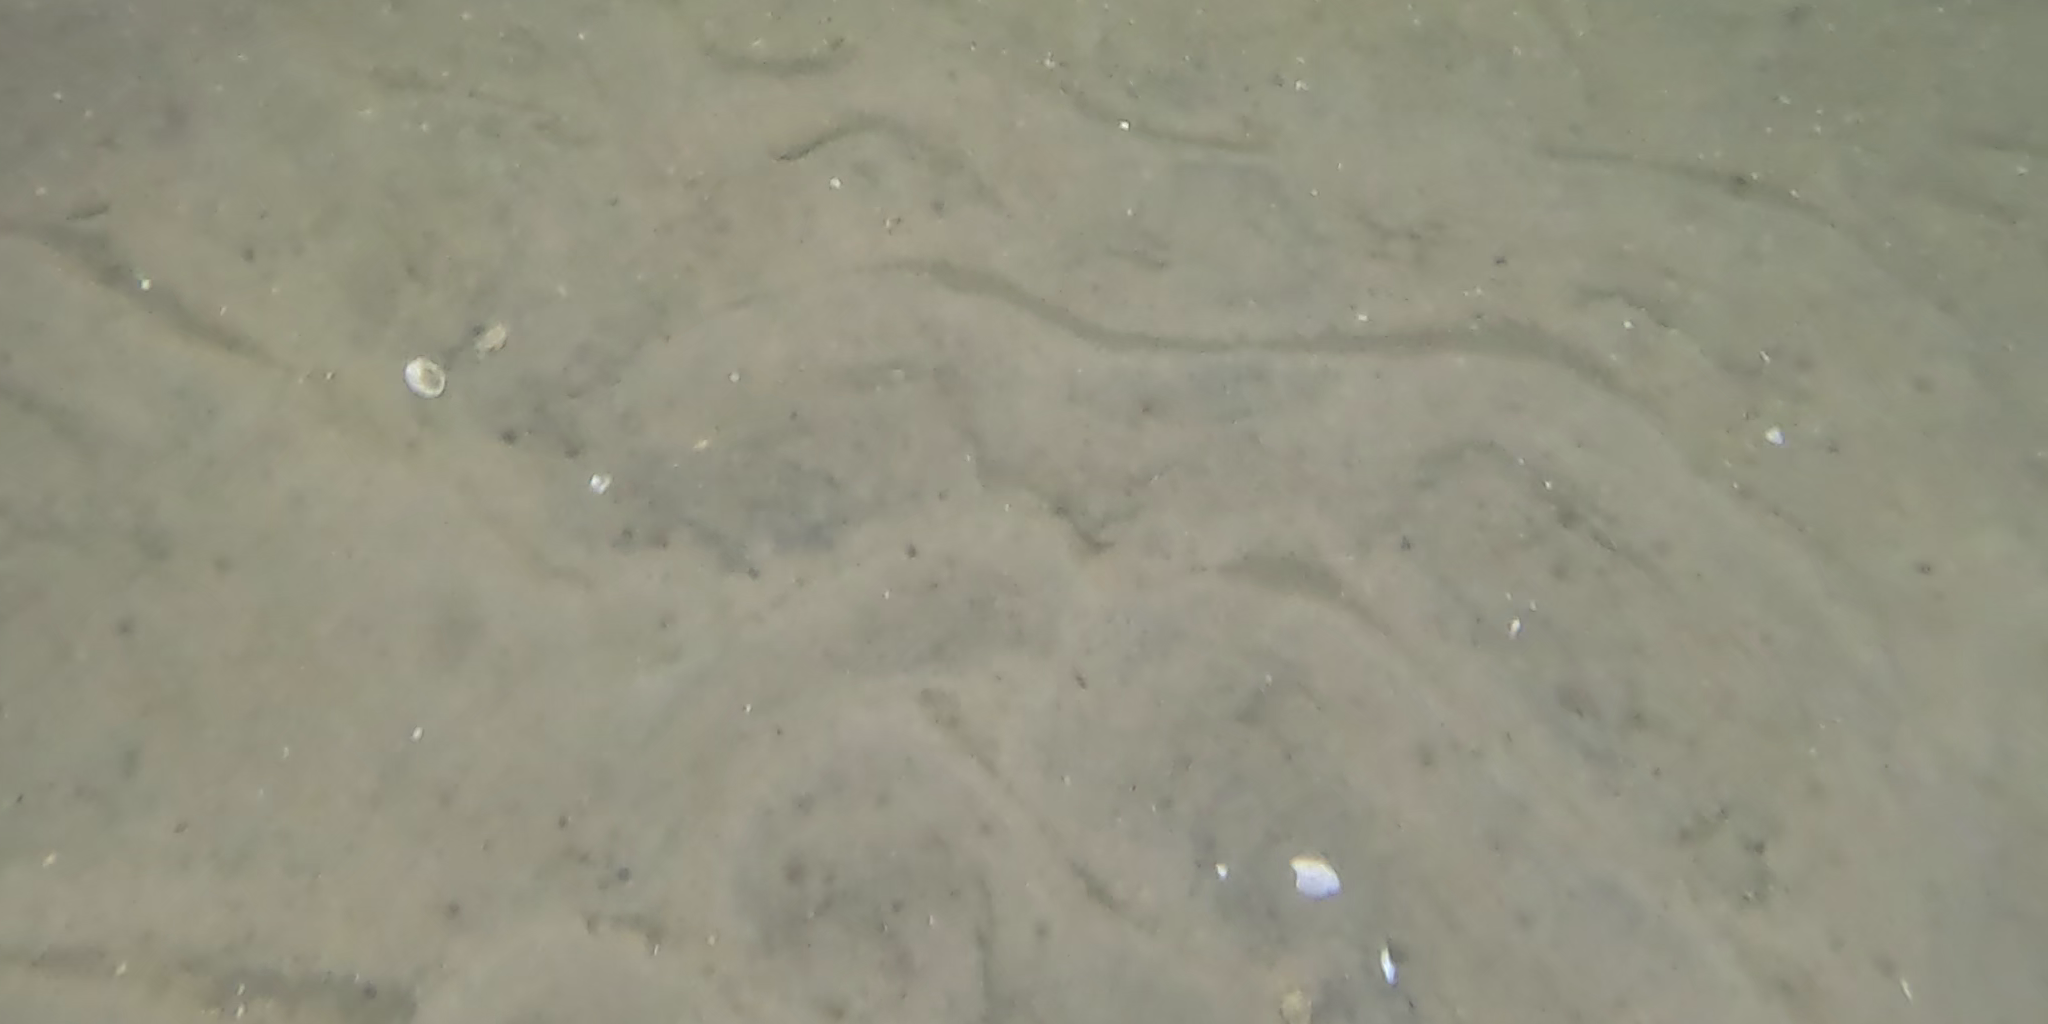
Seabed habitat: sand